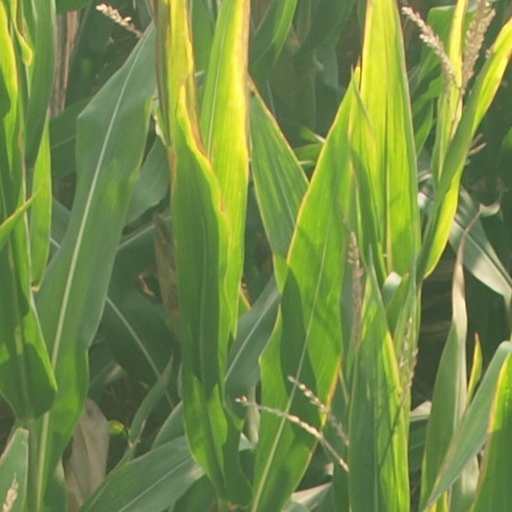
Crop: maize; corn